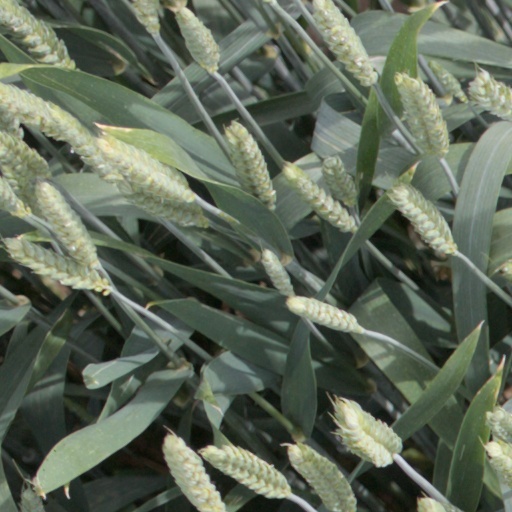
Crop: wheat